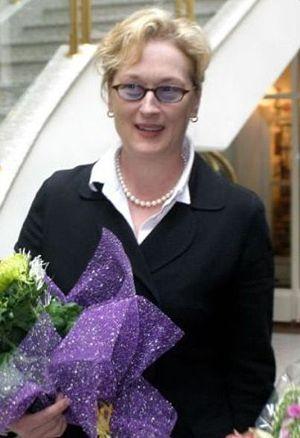
Fantastic Mr. Fox ou Fantastique Maître Renard au Québec, est un film d'animation en volume américain réalisé par Wes Anderson, dont il a co-signé le scénario avec Noah Baumbach. Il s'agit de l'adaptation du livre de Roald Dahl Fantastique Maître Renard. Le film, produit par Regency Enterprises, Indian Paintbrush et la 20th Century Fox, est sorti aux États-Unis le 13 novembre 2009 de façon limitée, puis le 25 novembre 2009 sur le reste du territoire et en France le 17 février 2010.
Au cours de sa carrière, Meryl Streep a reçu :
La sixième saison des Simpson est diffusée pour la première fois aux États-Unis par la Fox entre le 4 septembre 1994 et le 21 mai 1995. En France, elle est diffusée du 18 février 1995 au 20 janvier 1996 sur Canal+, à l'exception des épisodes Burns fait son cinéma, Salut l'artiste et L'Amour à la Simpson, diffusés pour la première fois sur W9 respectivement les 19, 20 et 21 juin 2006. Le show runner de cette saison est David Mirkin.